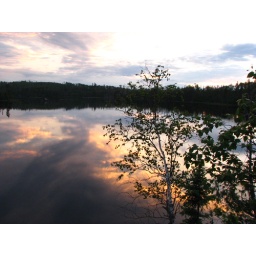
clouds in the lake